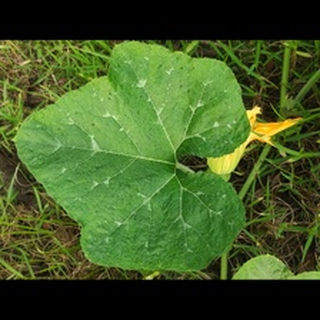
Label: healthy_pumpkin